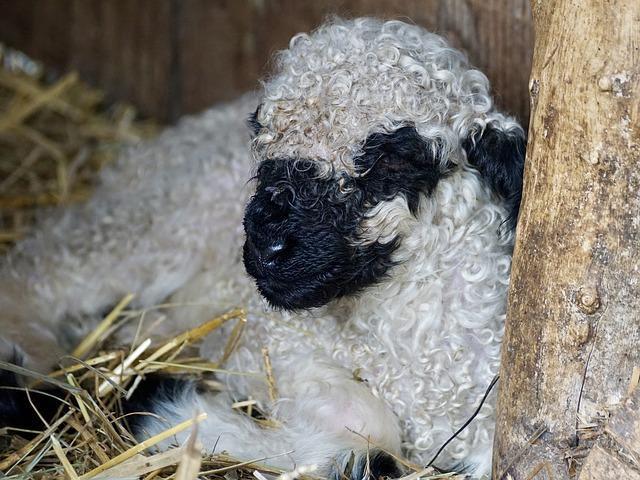
sheep